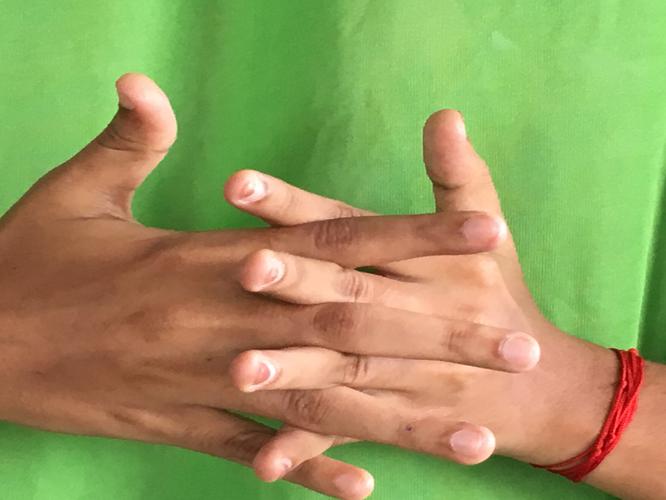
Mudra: Karkatta
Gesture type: double_hand